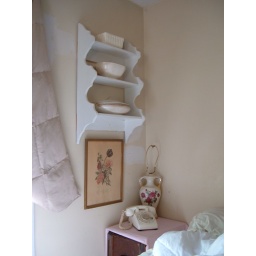
Bedroom makeover...a yard sale shelf above my bed table holds 3 of my favorite pieces.